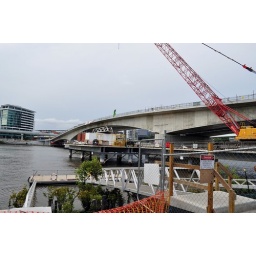
hale street bridge under construction